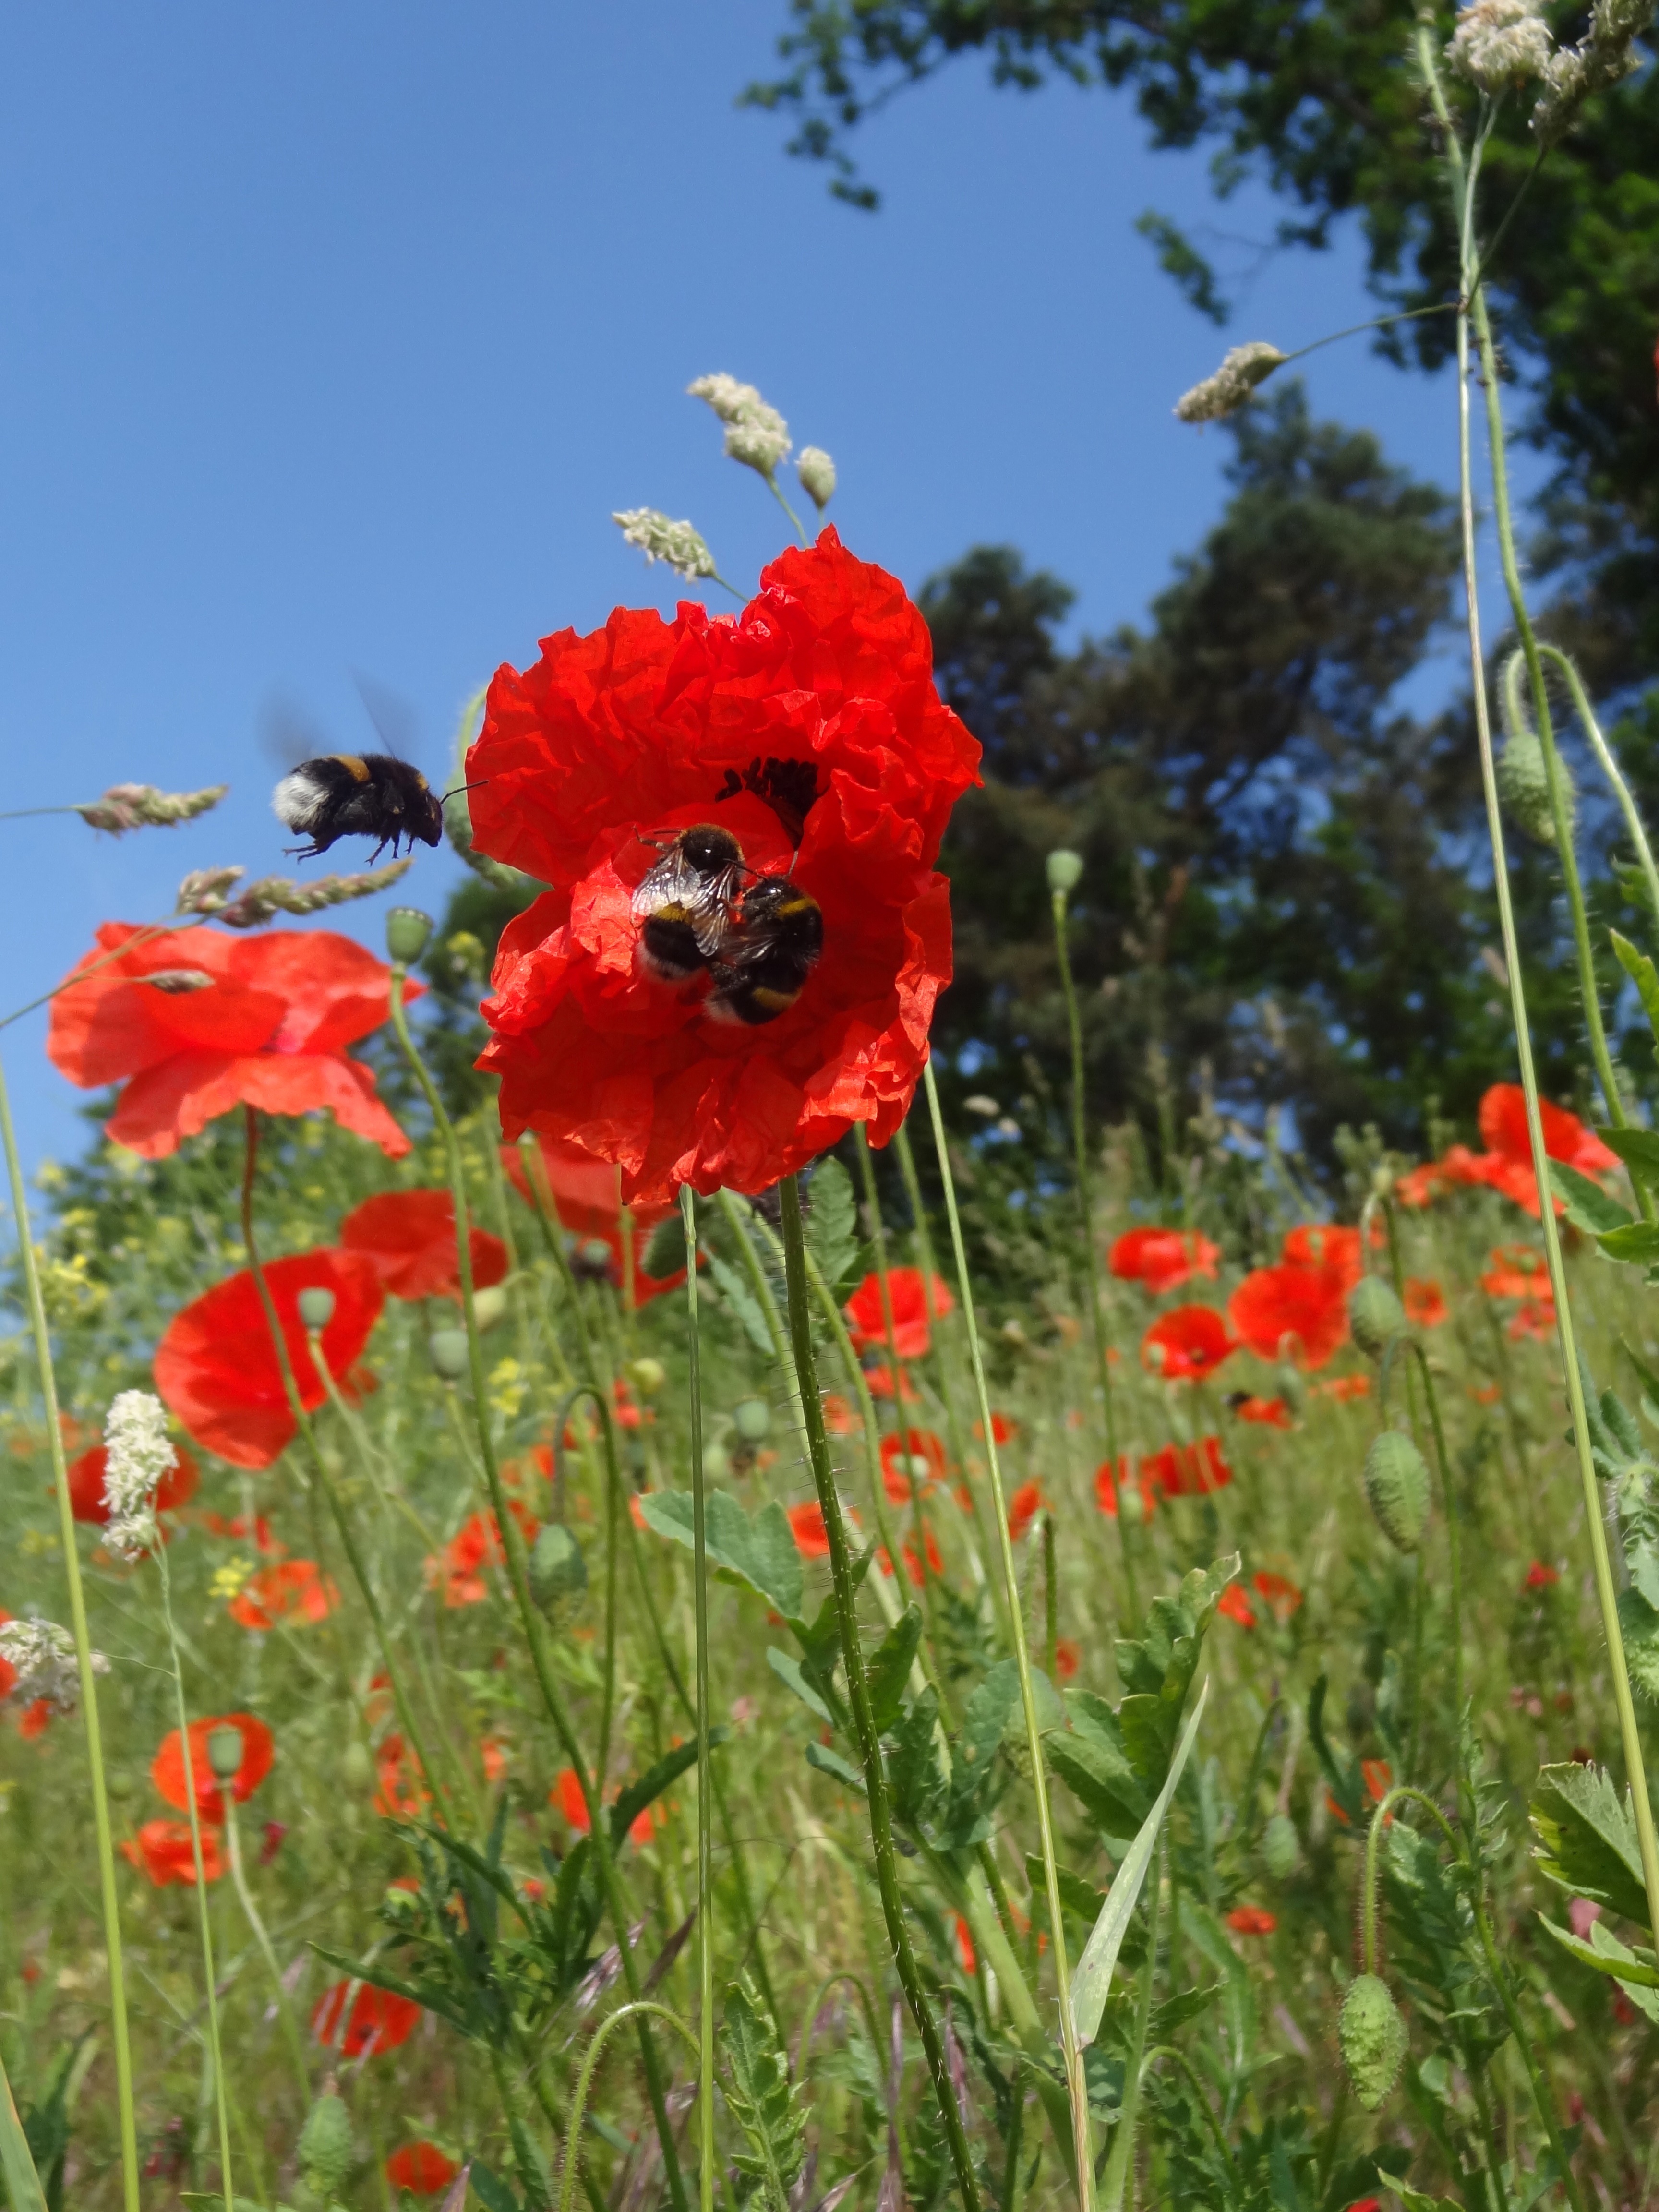
nature, plant, field, meadow, prairie, flower, macro, botany, flora, wildflower, poppy, hummel, coquelicot, approach, flowering plant, bee in the approach, annual plant, grass family, land plant, poppy family